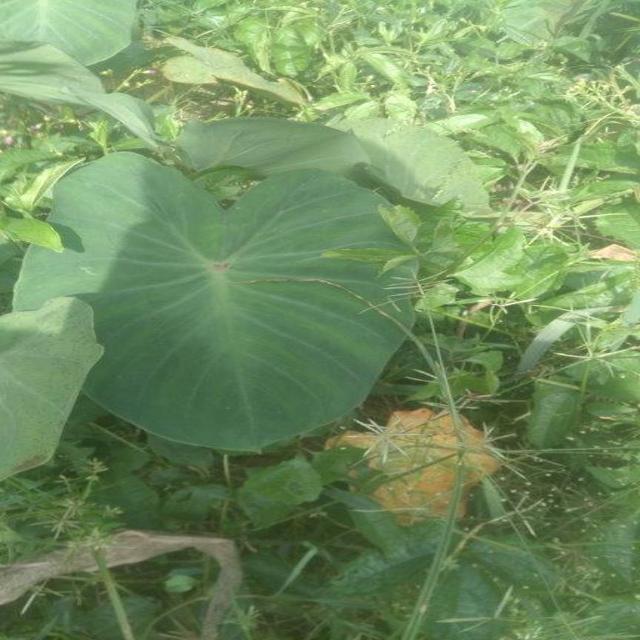
Label: Healthy